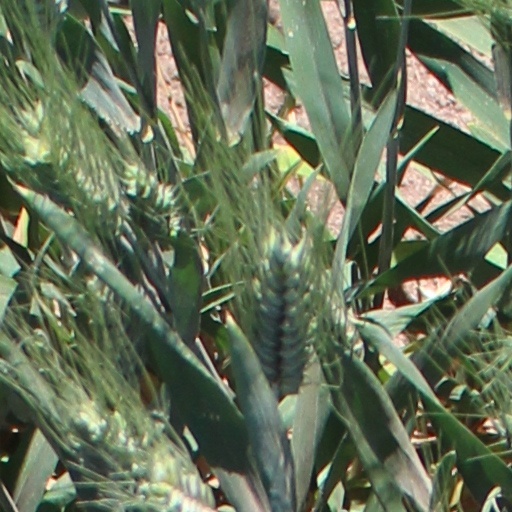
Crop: wheat